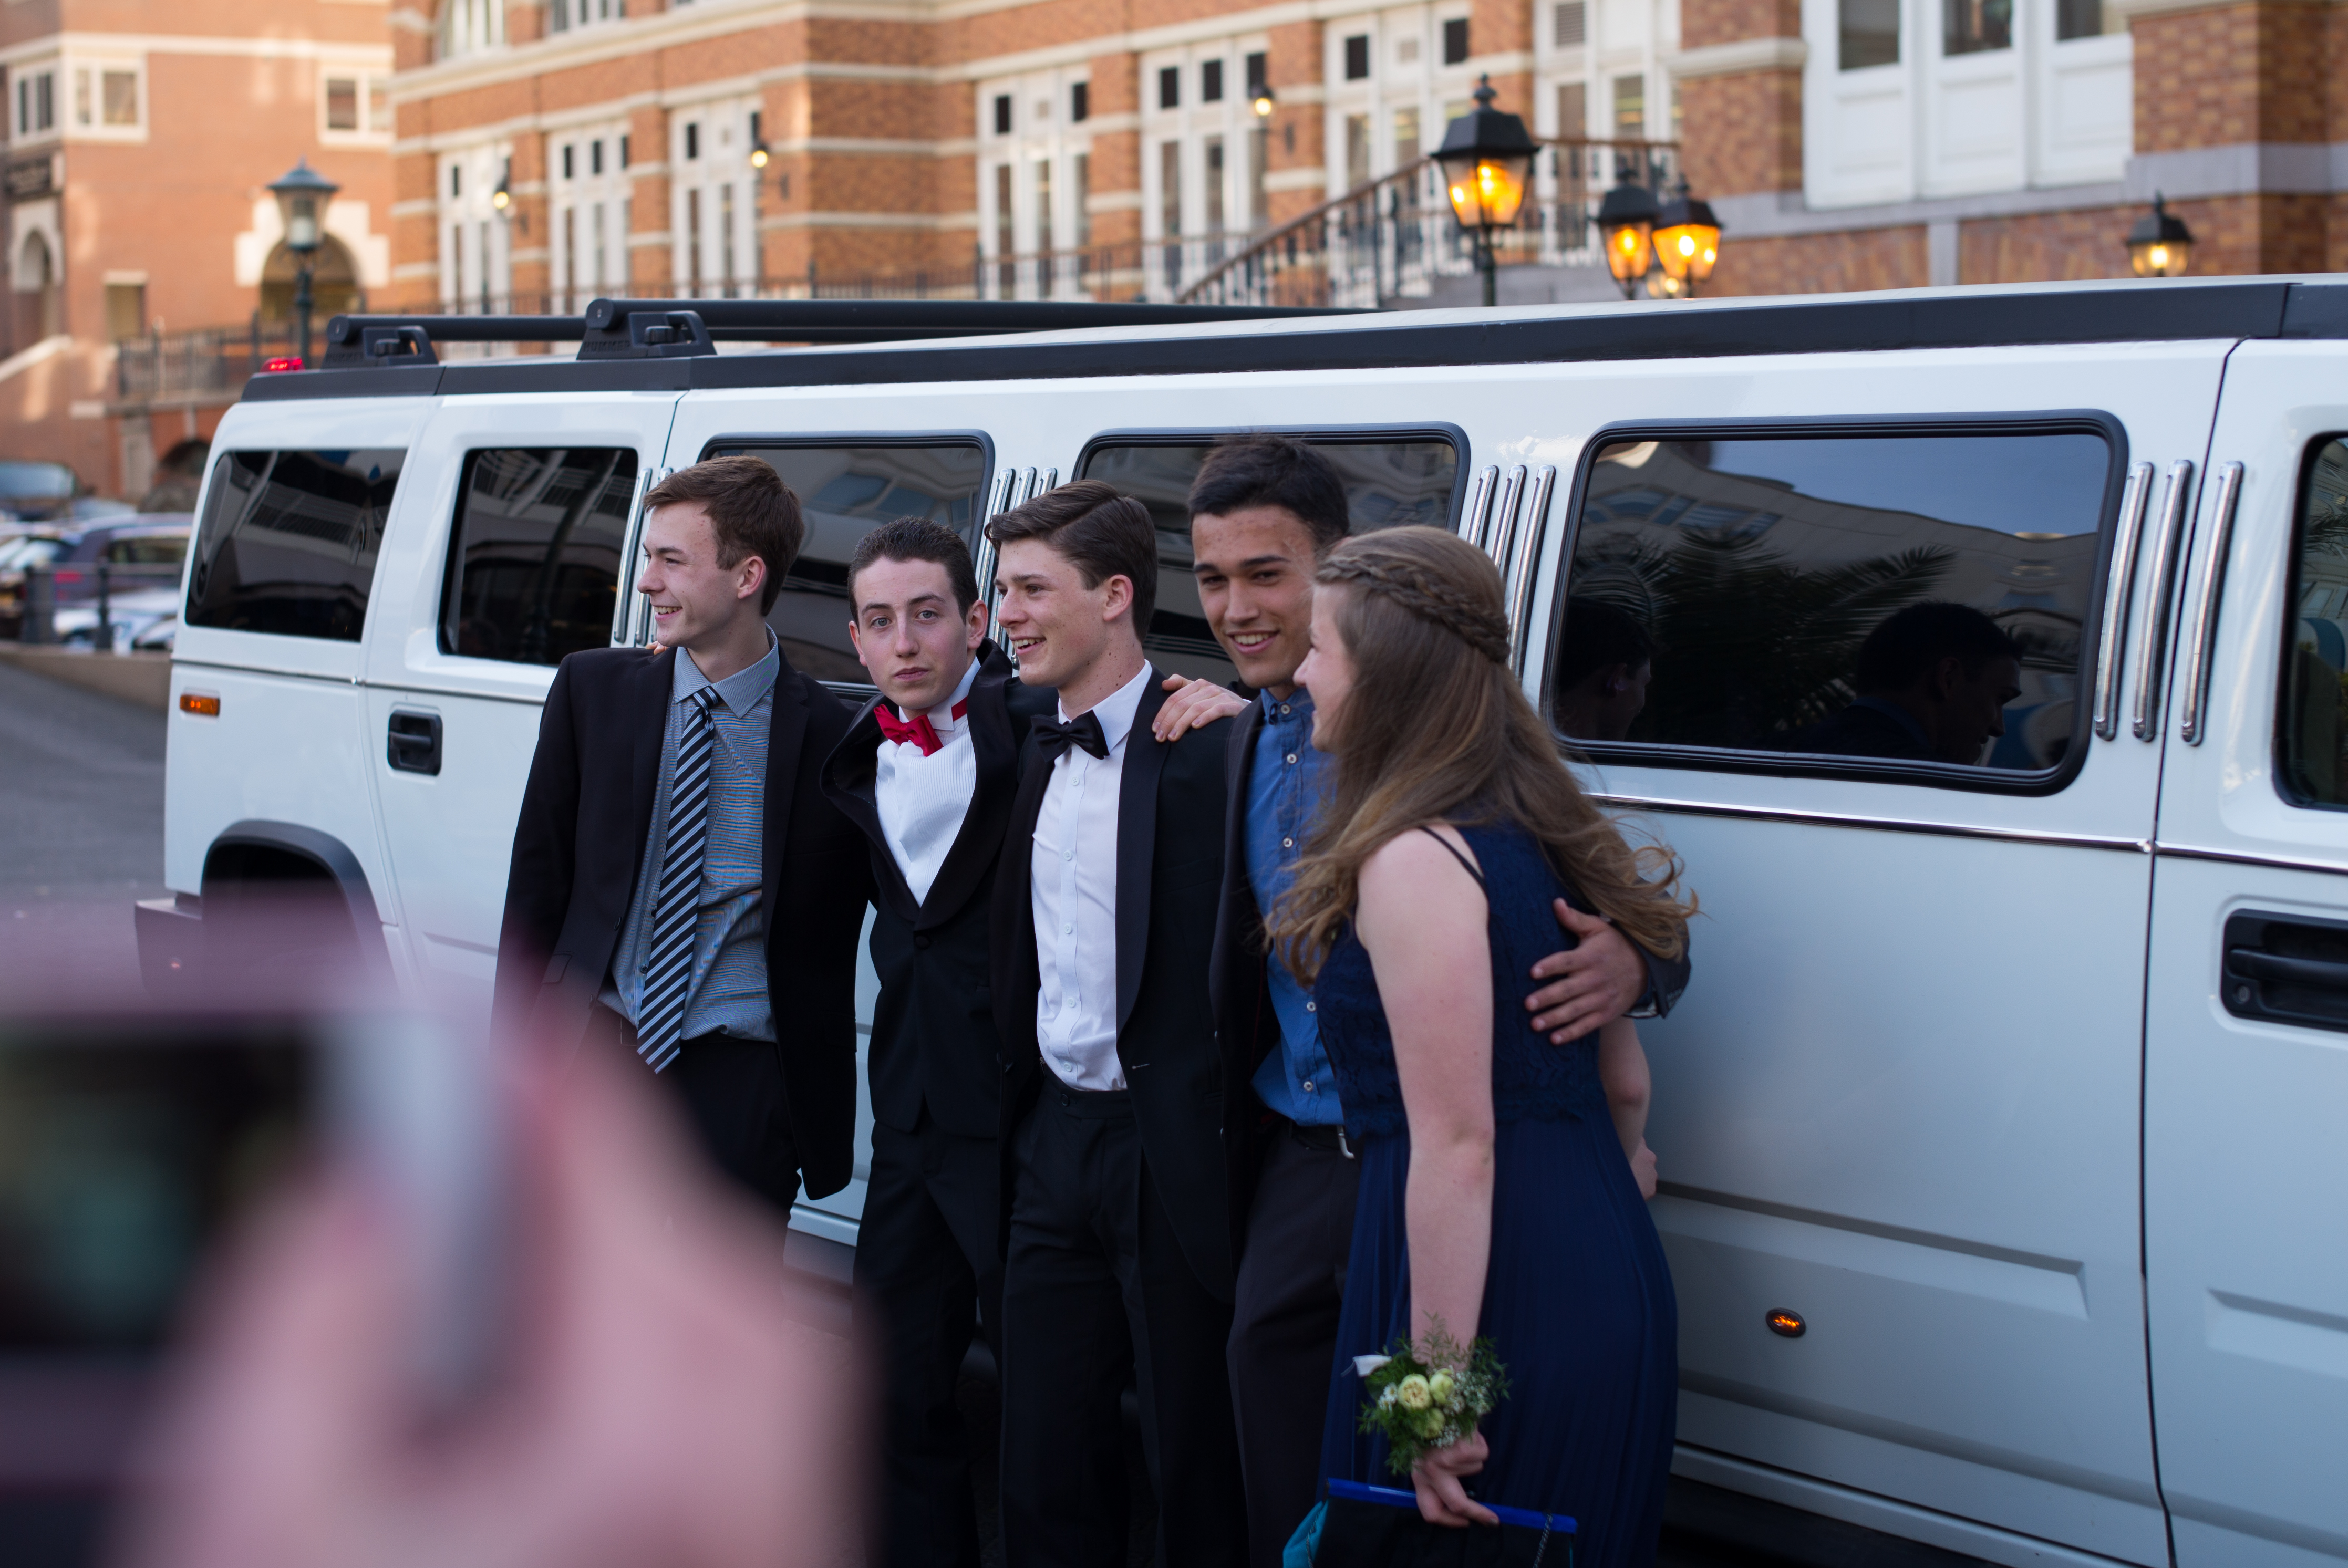
car, transport, europe, evening, dance, portrait, high, vehicle, public transport, tuxedo, 2015, holland, hague, scheveningen, netherlands, kurhaus, m, american, dress, hotel, dutch, party, school, leica, 240, wassenaar, prom, luxury vehicle